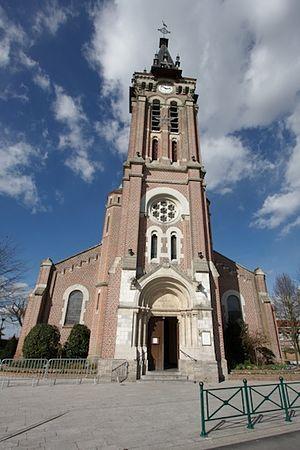
Bondues est une commune française située dans le département du Nord, en région Hauts-de-France. Elle fait partie de la Métropole européenne de Lille.